R565 road (Ireland)

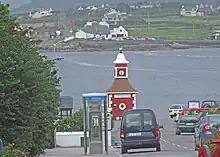
R565 in Knightstown

The R565 begins on the N70, a National secondary road through County Kerry. It travels west along the northern edge of the Iveragh Peninsula following the Portmagee Channel, which separates Valentia Island from the peninsula. It crosses the River Derreen at Aghnagar Bridge and follows the channel as far as Portmagee. There, the road crosses the Maurice O'Neill Memorial Bridge to Valentia Island, the only direct road access.